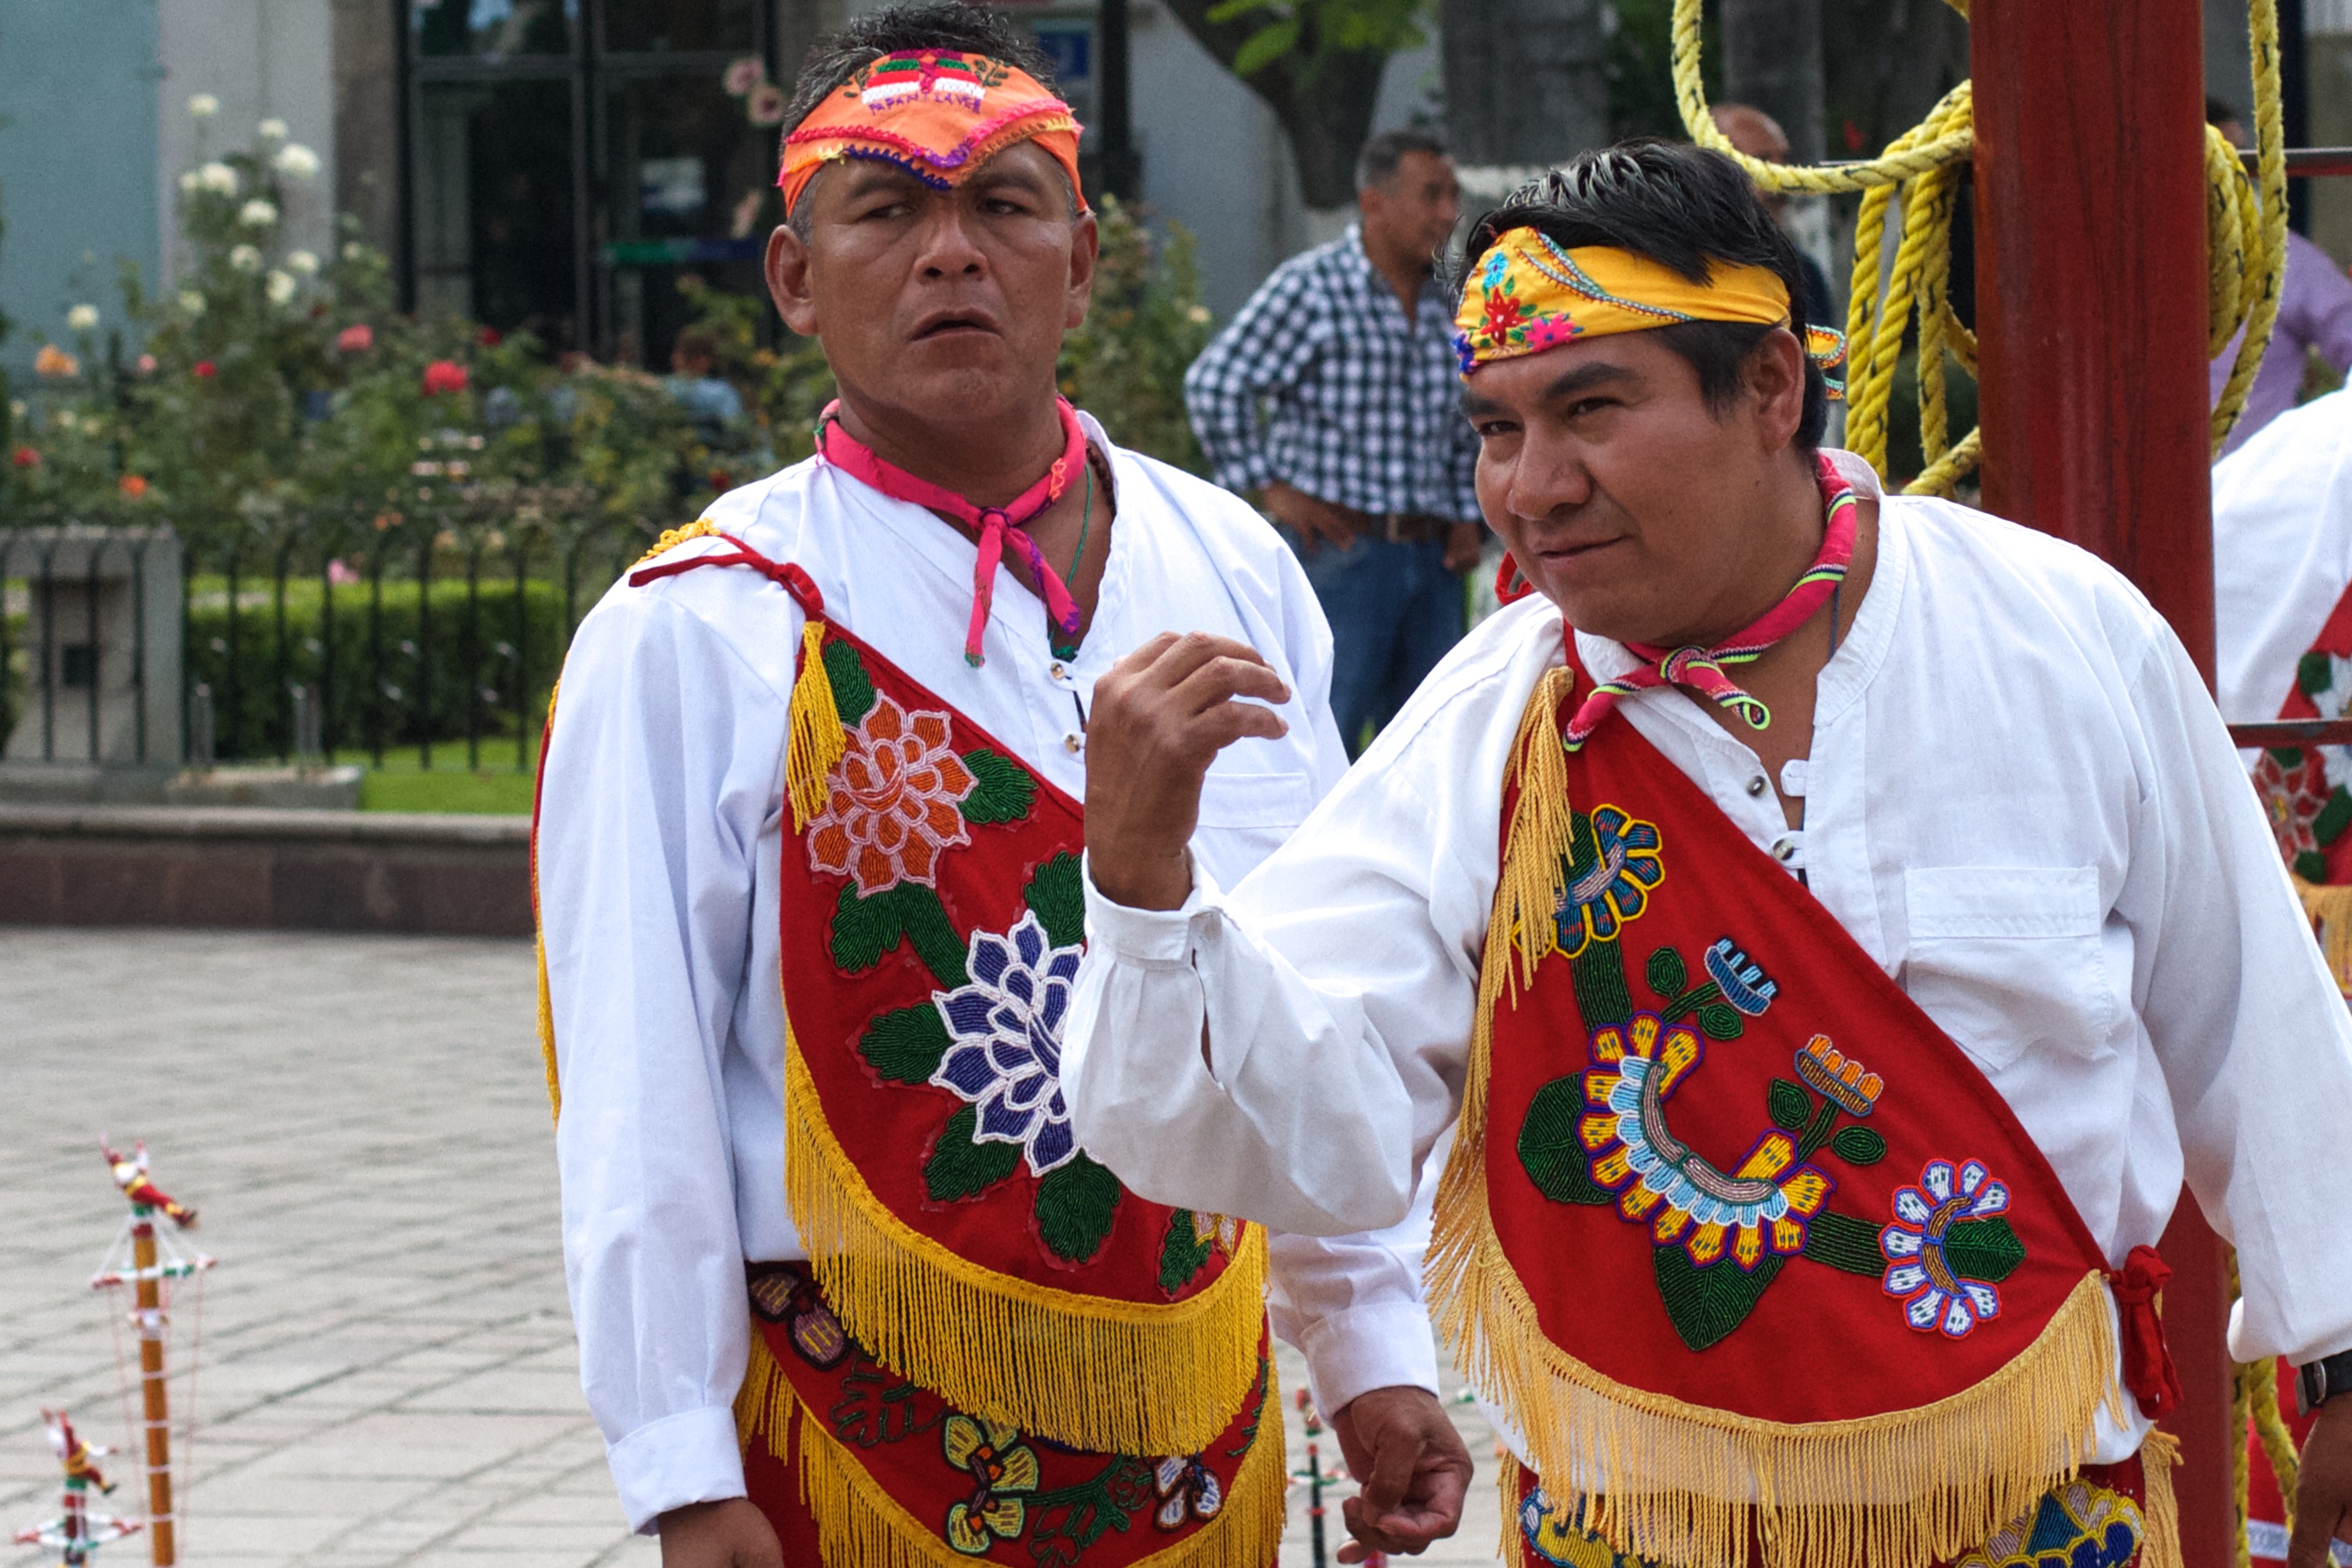
carnival, festival, event, tradition, folk dance